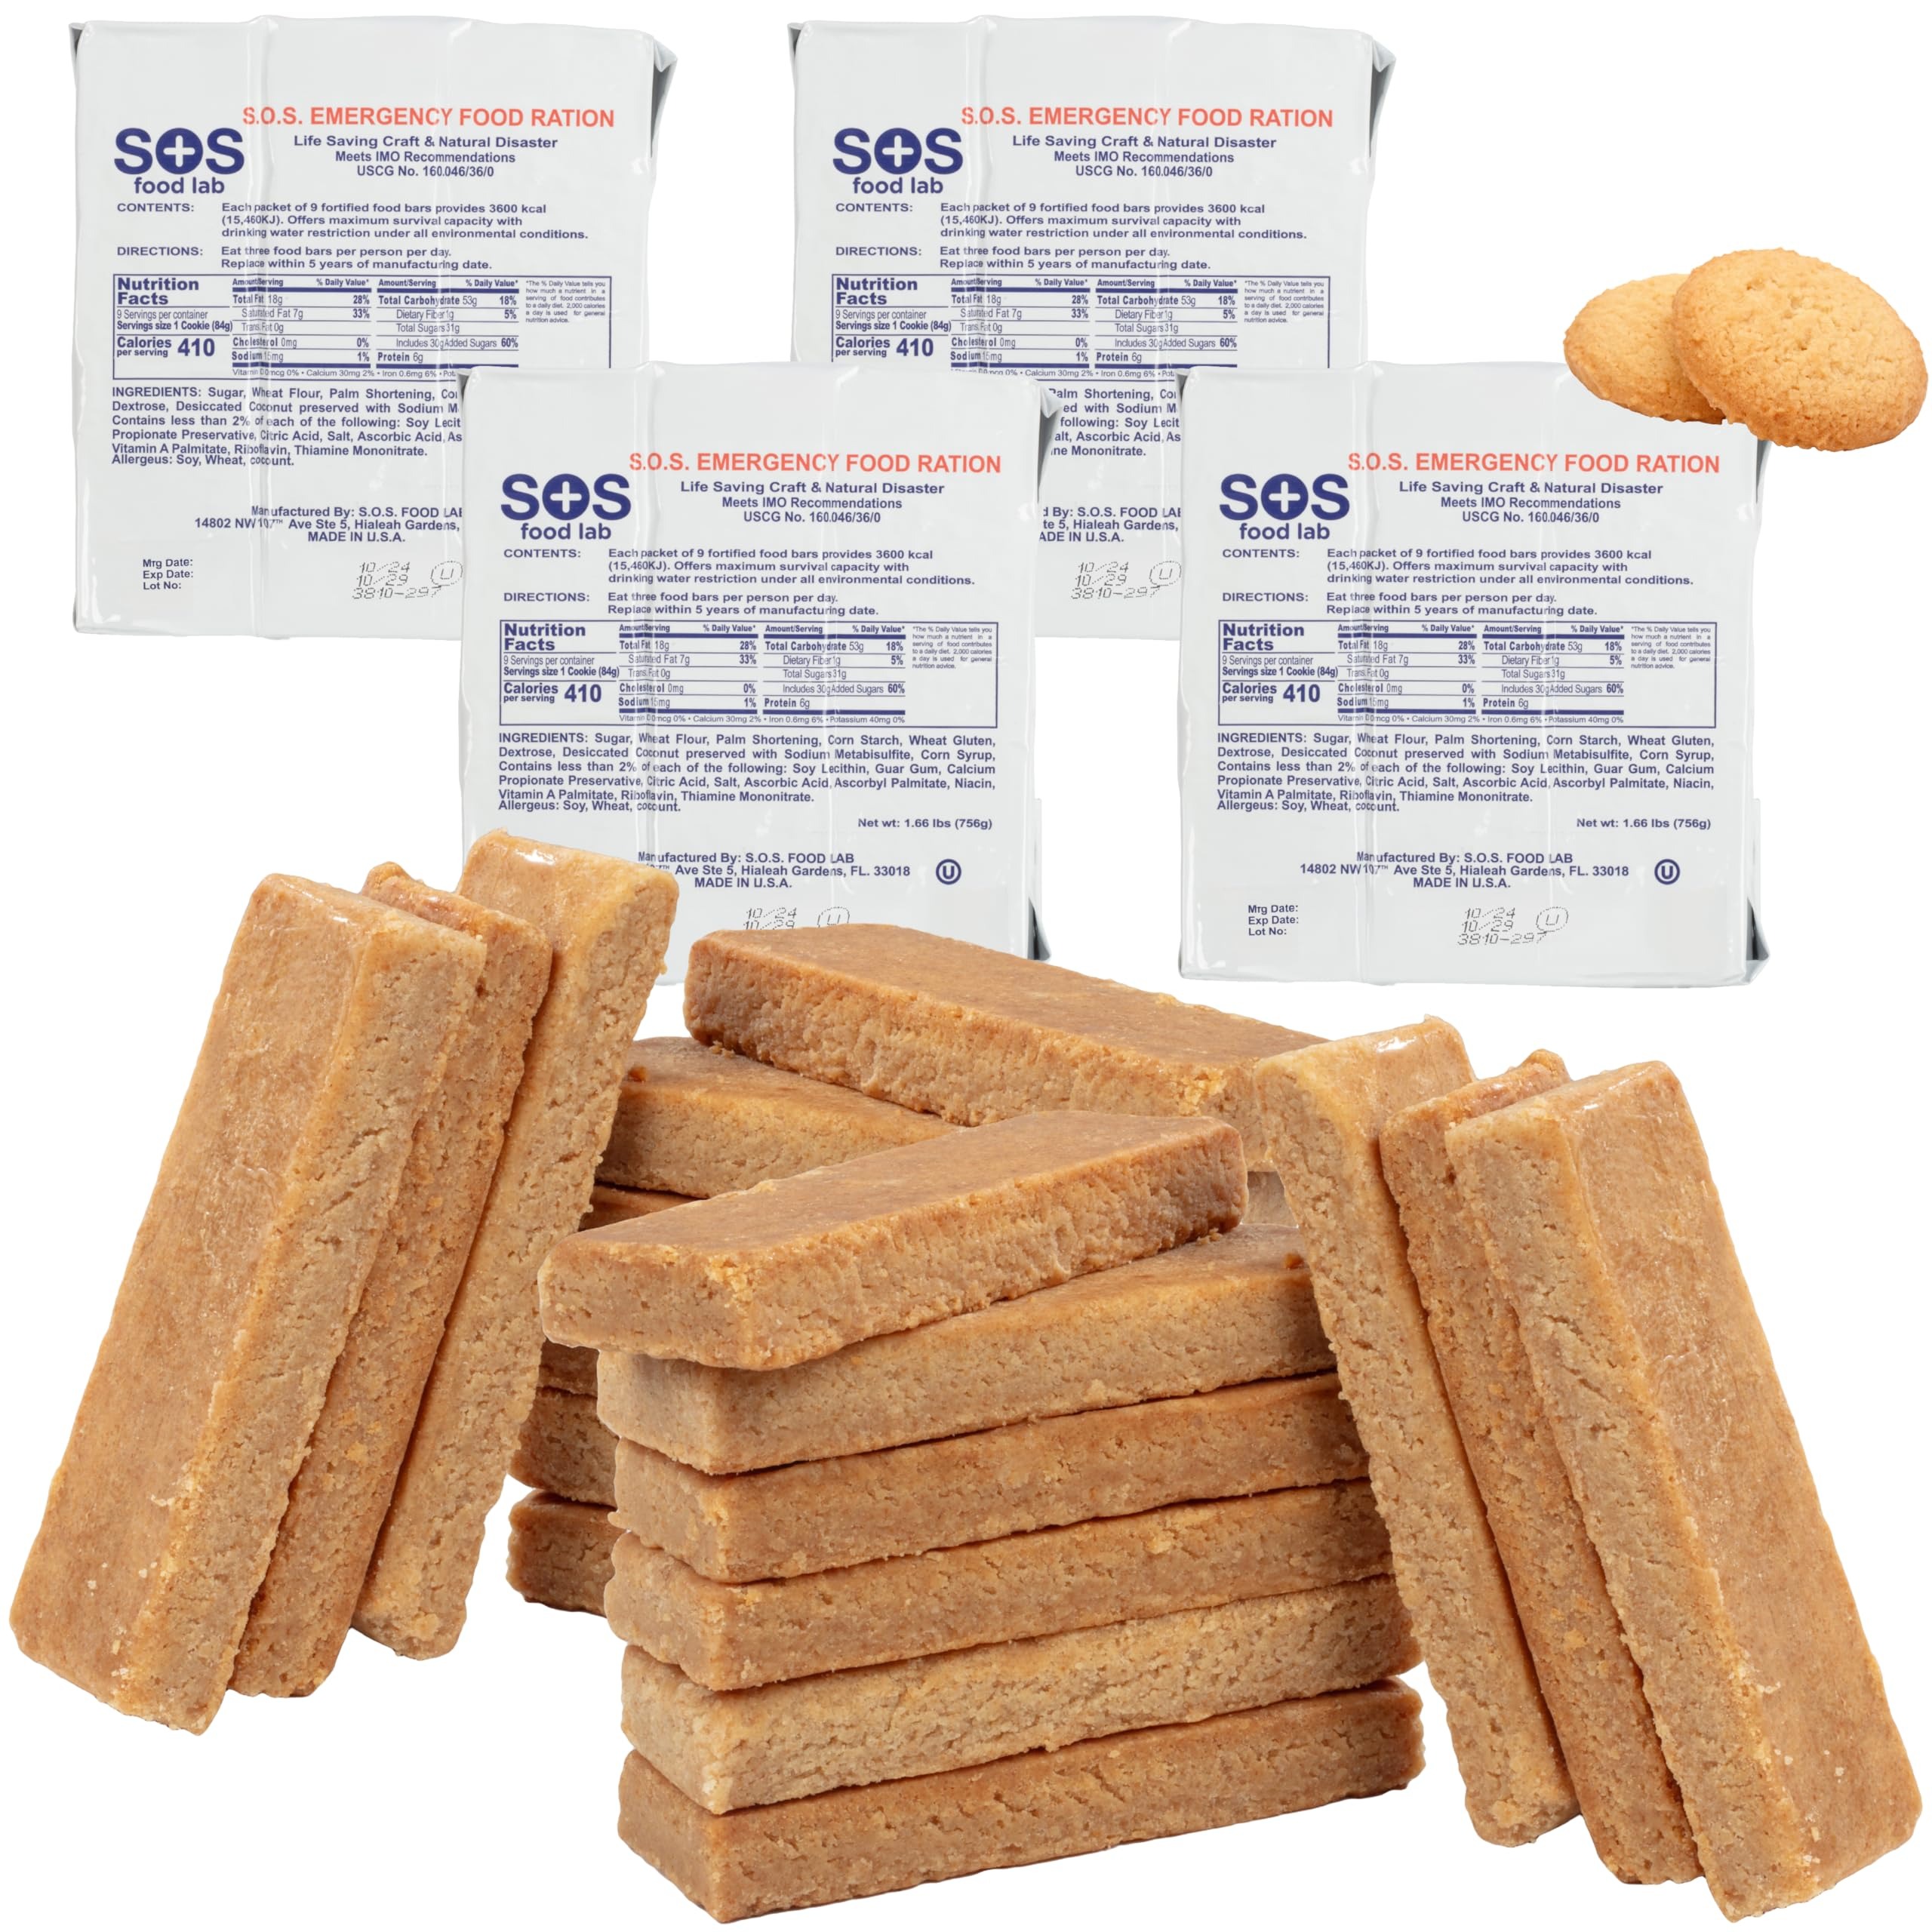
Item Name: SOS Food Lab Emergency Food Bar - 3600 Calorie Ration (4 Pack Shortbread Cookie) - 3 Day/72 Hour Ready to Eat Supply for Camping, Hiking, Disaster Preparedness - 5 Year Shelf Life Energy Survival Food
Bullet Point 1: 3-Day Emergency Food Supply: Includes 9 ready to eat bars with 3600 total calories, enough to sustain 1 person for 72 hours in emergency or survival situations.
Bullet Point 2: 5-Year Shelf Life: Vacuum-sealed and designed to endure extreme conditions and temperatures, making it ideal for flood, hurricane, disaster preparedness.
Bullet Point 3: Ready to Eat: No water required. Eat directly from the pack, perfect for camping, hiking, or emergency disaster kits.
Bullet Point 4: Delicious Shortbread Cookie Flavor: Unlike bland survival food, these bars have a sweet, shortbread cookie taste, making emergency meals more enjoyable. Kosher certified.
Bullet Point 5: Compact & Easy to Store: Space-saving packaging for easy storage in emergency kits, cars, or backpacks. Vitamin-enriched and designed for reliable, long-term use.
Product Description: The SOS Food Lab Emergency Food Bars provide a 3-day supply of essential nutrition with 9 ready-to-eat bars totaling 3600 calories.These vacuum-sealed rations have a 5-year shelf life and withstand extreme temperatures and conditions. Each bar delivers balanced nutrition to sustain energy and performance during emergencies, camping, hiking, or natural disasters. With a delicious shortbread cookie flavor, no water or preparation is required. Compact, kosher-certified, and easy to store for the perfect addition to any emergency kit or survival plan.
Value: 4.0
Unit: Count

Price: 50.99